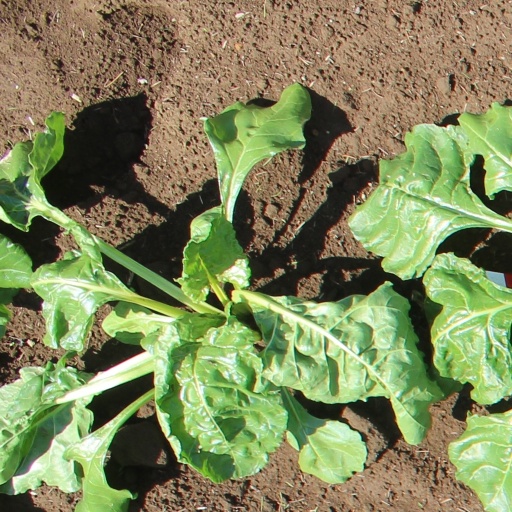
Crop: sugar beet